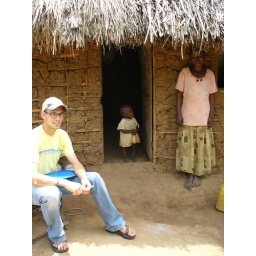
This child was not interested in standing so close to the white guy